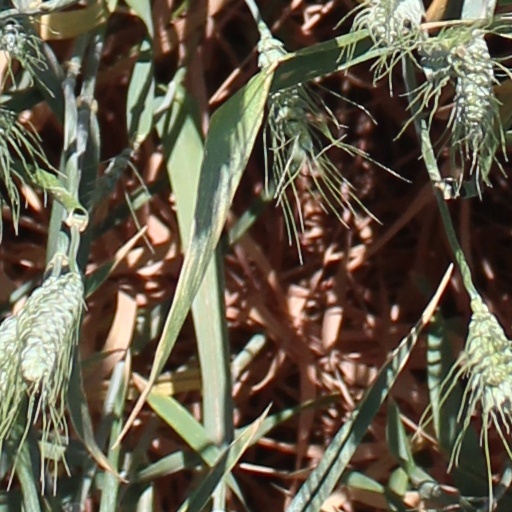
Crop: wheat